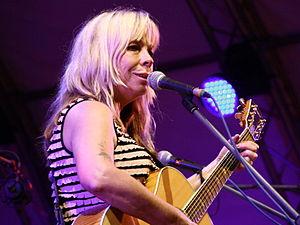
Le Grammy Award du meilleur nouvel artiste est un prix décerné depuis 1959 par la National Academy of Recording Arts and Sciences. Ce prix fait partie des quatre récompenses de la cérémonie des Grammy Awards à ne pas être restreintes à un genre musical donné, avec l'album de l'année, la chanson de l'année et l'enregistrement de l'année.